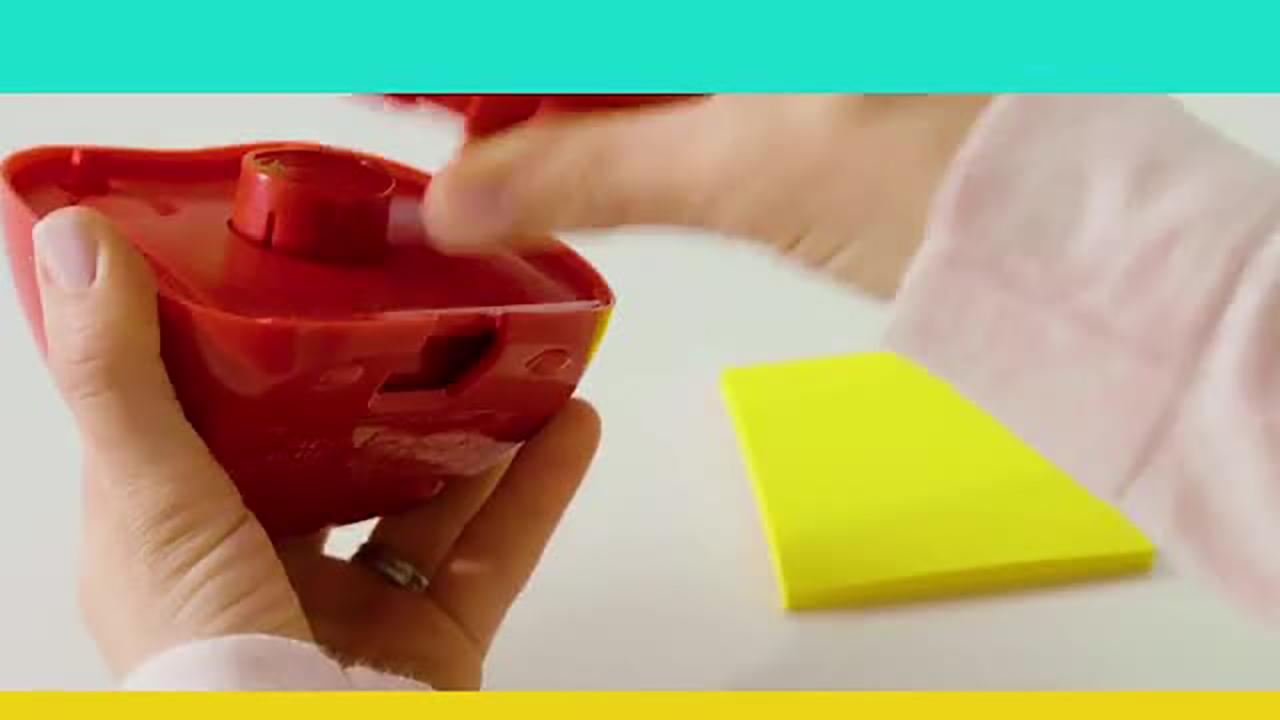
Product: Post-it Pop-up Note Dispenser, Rose Gold, 3 Inches x 3 Inches, 1 Dispenser/Pack (WD-330-RG)
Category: Office Products | Office & School Supplies | Desk Accessories & Workspace Organizers | Desk Supplies Holders & Dispensers | Self-Stick Note Pad Holders
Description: Dispenser holds 3 inch x 3 inch Pop up Notes, Pink pad included.
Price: $8.99
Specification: ASIN:B01LY99V9I|ShippingWeight:13.6ounces(Viewshippingratesandpolicies)|DateFirstAvailable:September21,2016